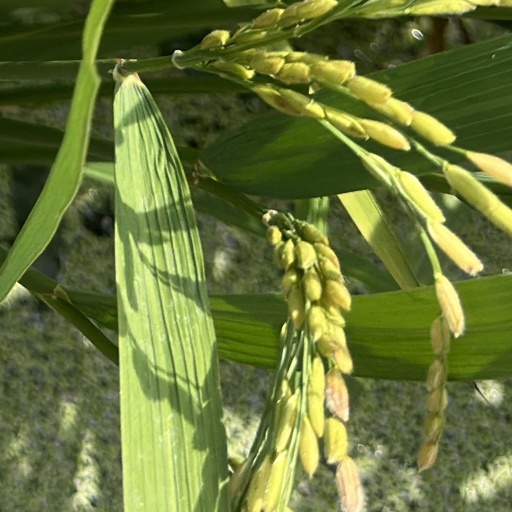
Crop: rice